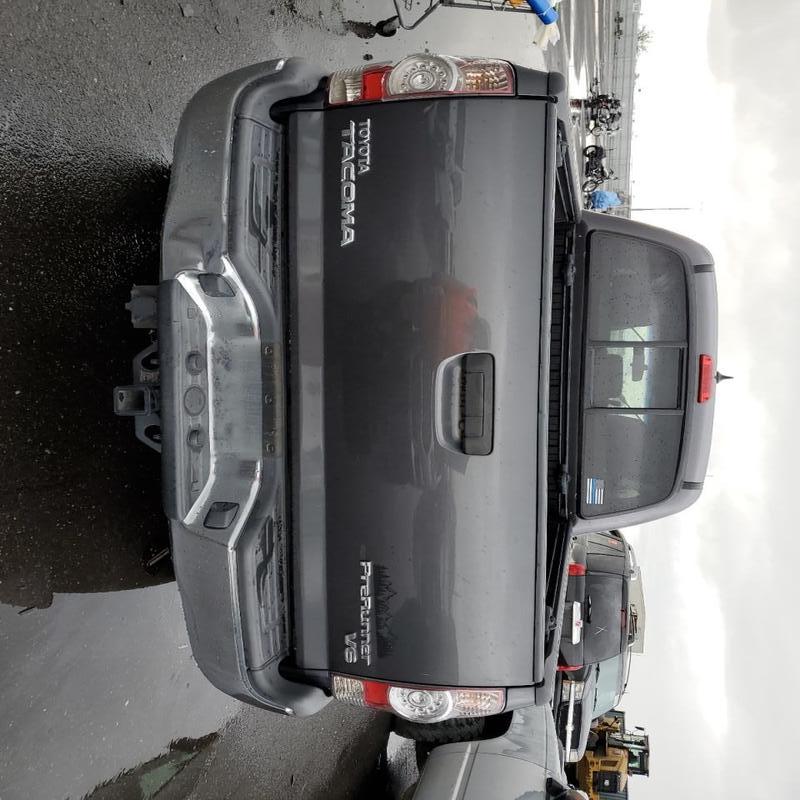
Aucun dommage détecté.
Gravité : aucun